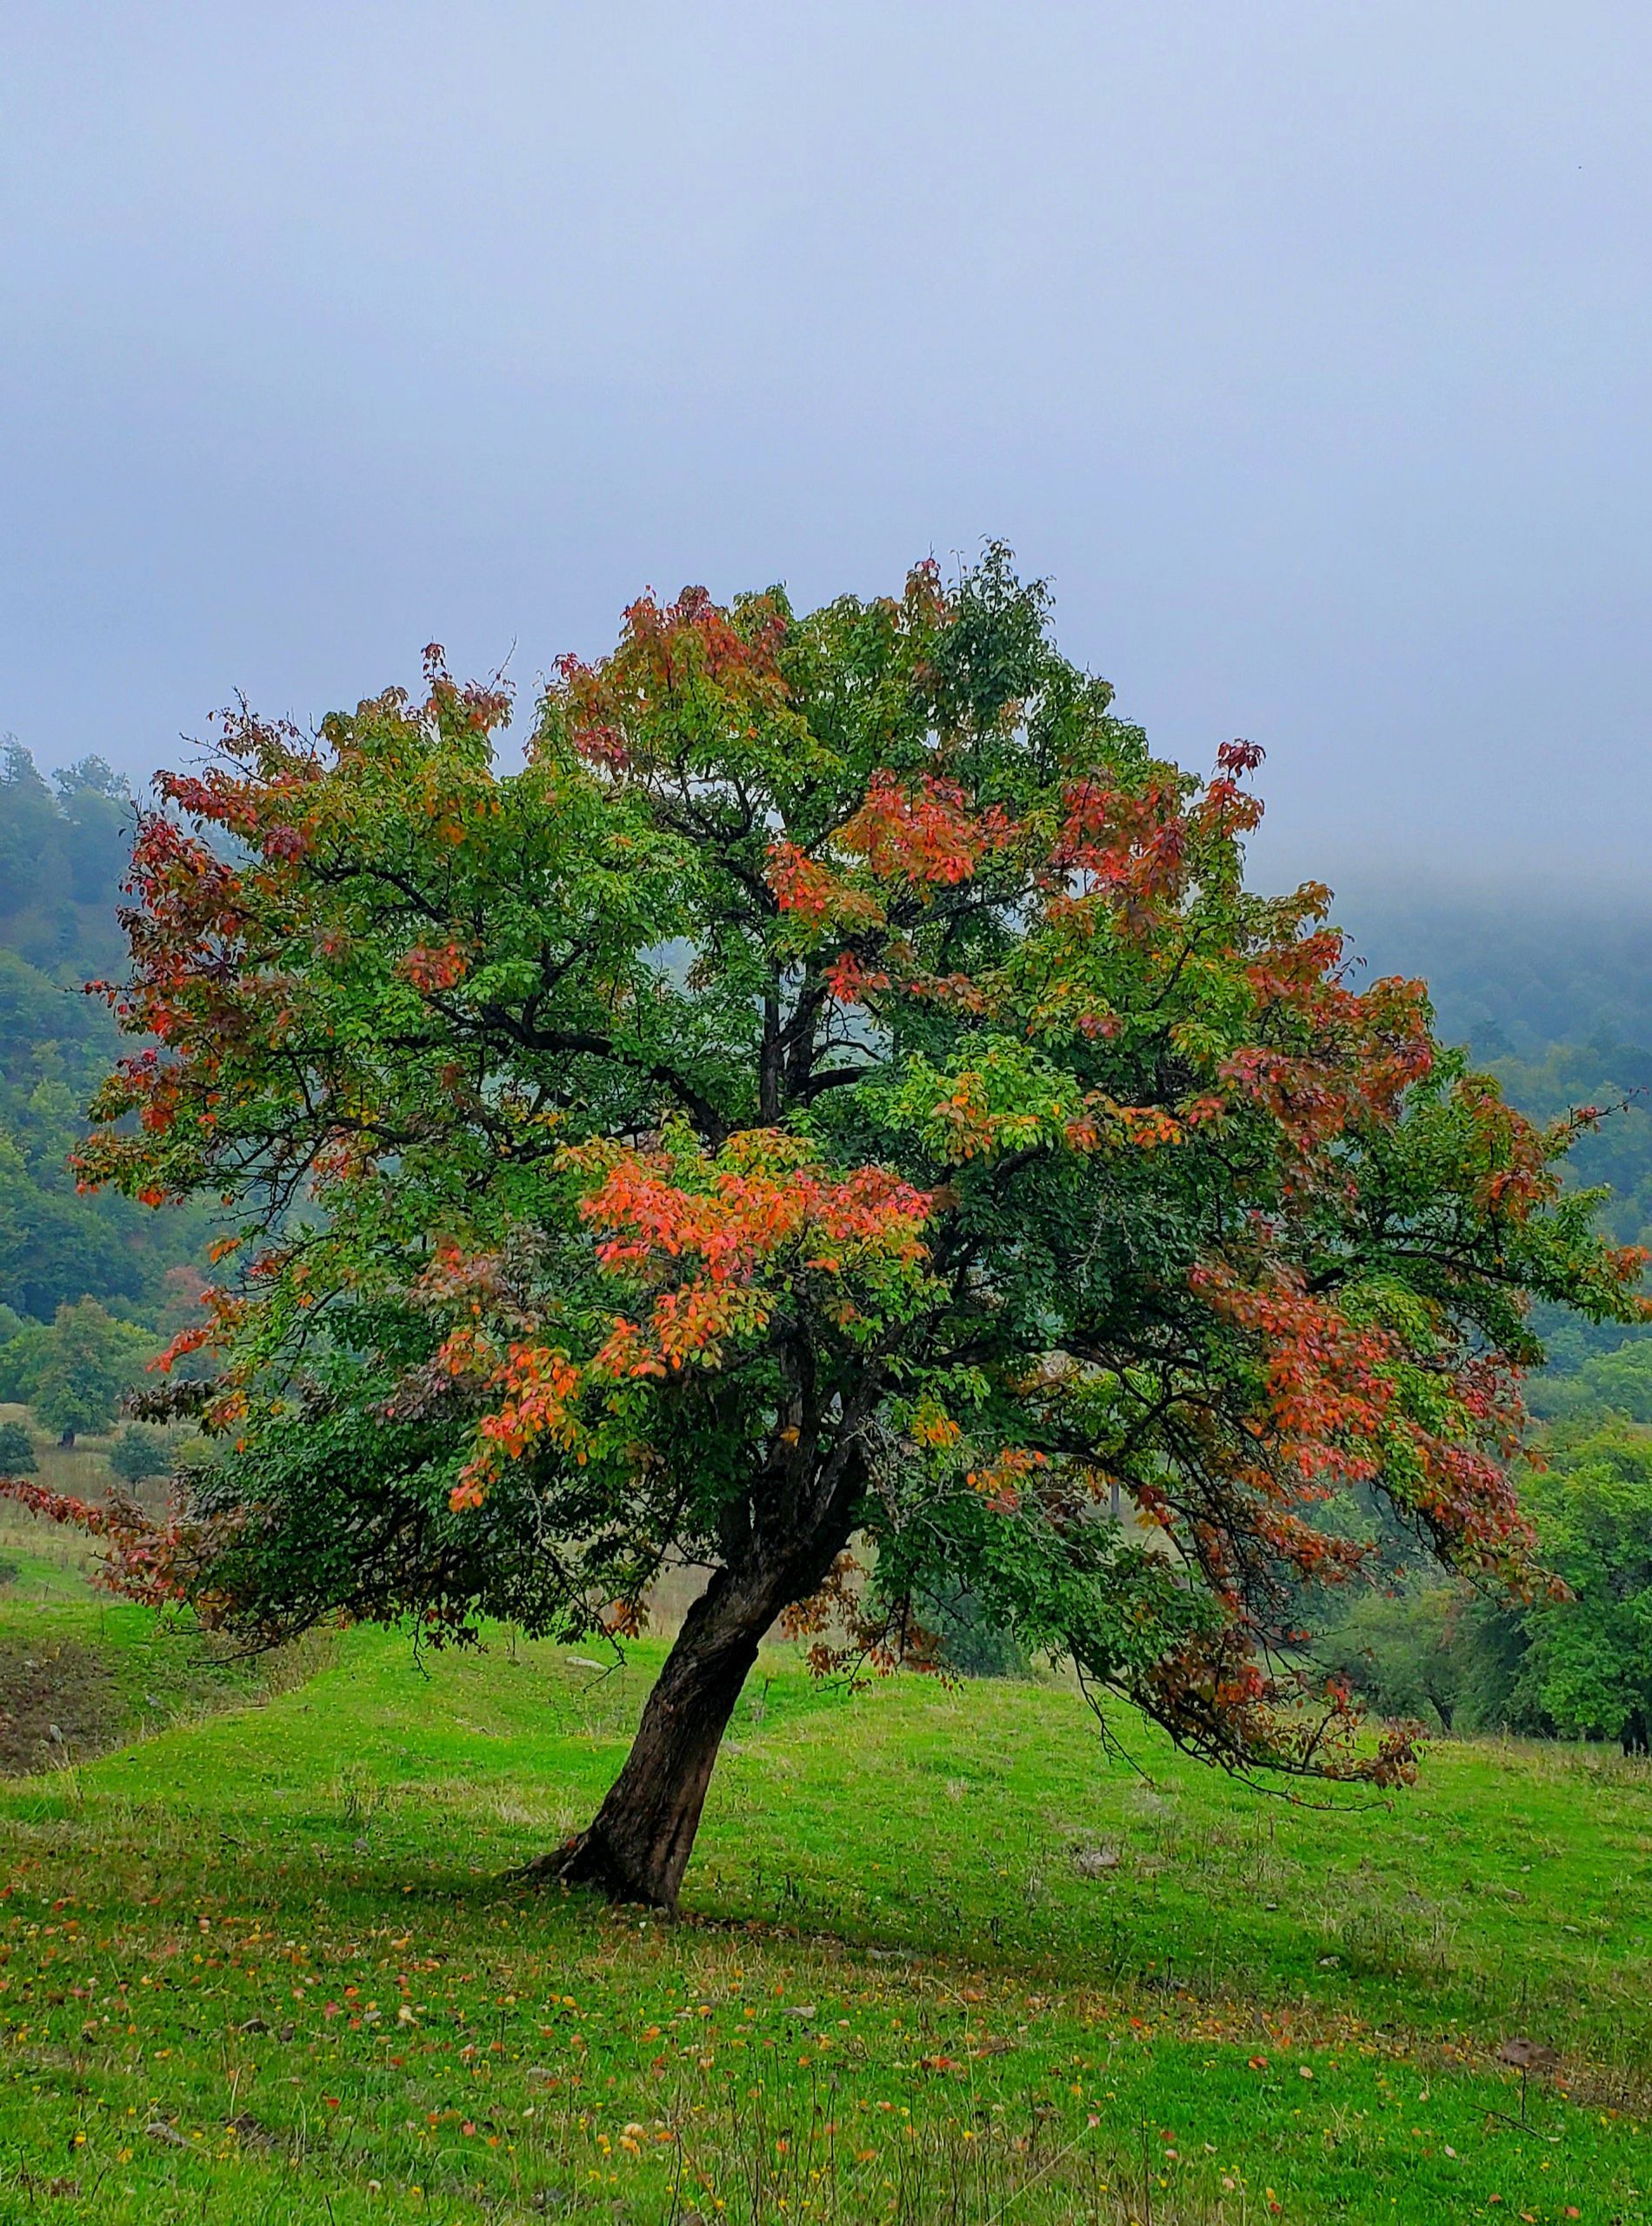
Autumn’s Embrace in the Misty Hills
A single tree stands on top of a green verdant hillside, its leaves transitioning from the summer deep green to autumn's fiery oranges and reds. The tree has a strong, slightly curved trunk that supports its sprawling branches, which are draped with a resplendent coloration.
A slightly low-angle shot, capturing the full extent of the tree's magnificence and emphasizing its mastery over the undulating, misty hills. The composition draws the eye to the tree as the focal point, with the background subtly fading into the mist, establishing depth and atmosphere.
Labels: Plant, Tree, Tree Trunk, Leaf, Maple, Outdoors, Nature, Field, Grassland, Scenery, Forest, Sky
Camera: samsung SM-G975U
Aperture: F2.4
Exposure: 1/294 sec
ISO: 50
Focal length: 4.3 mm